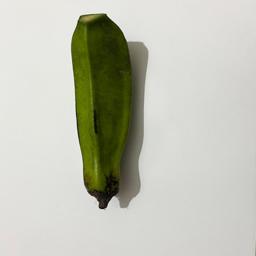
Ripeness: Green